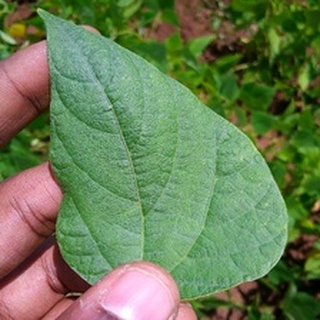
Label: healthy_bean